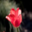
Label: tulip